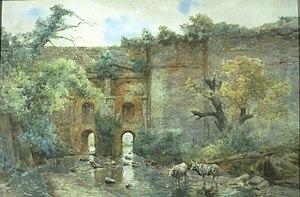
L'aqueduc de l'Anio Vetus ou aqueduc du Vieil Anio est le deuxième aqueduc de Rome dont la construction débute en 272 av. J.-C., quarante ans après celle de l'aqueduc de l'Aqua Appia. La longueur de ce nouveau projet, de 63,7 km, est considérablement plus grande que celle de l'Aqua Appia, de 16,6 km.